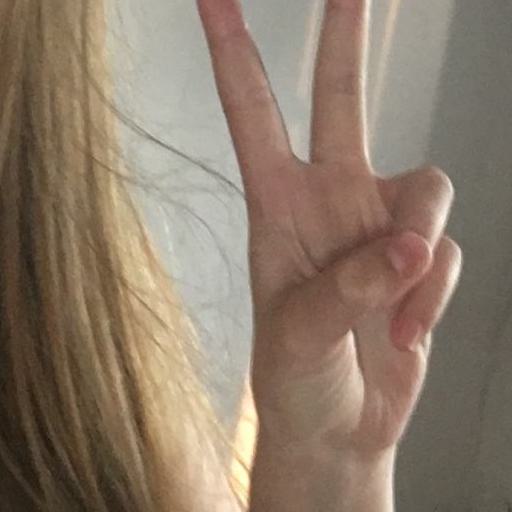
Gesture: peace